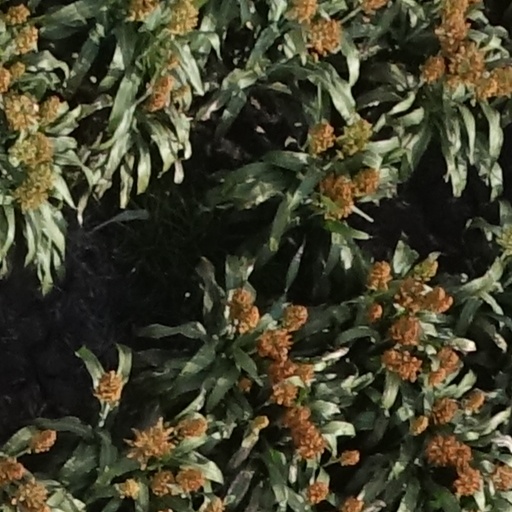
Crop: sorghum